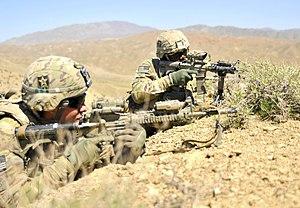
Une phase de la guerre d'Afghanistan de l'histoire contemporaine oppose à partir d’octobre et novembre 2001, les États-Unis, avec la contribution militaire de l'Alliance du Nord et d'autres nations occidentales, au régime taliban. Cette guerre s'inscrit dans la « guerre contre le terrorisme » déclarée par l'administration Bush à la suite des attentats du 11 septembre 2001 à New York et Washington. Le but de l'invasion selon les États-Unis et leurs alliés était de capturer Oussama ben Laden, détruire l'organisation Al-Qaïda qui possédait des bases dans le pays avec la bénédiction des talibans, et renverser ces derniers.